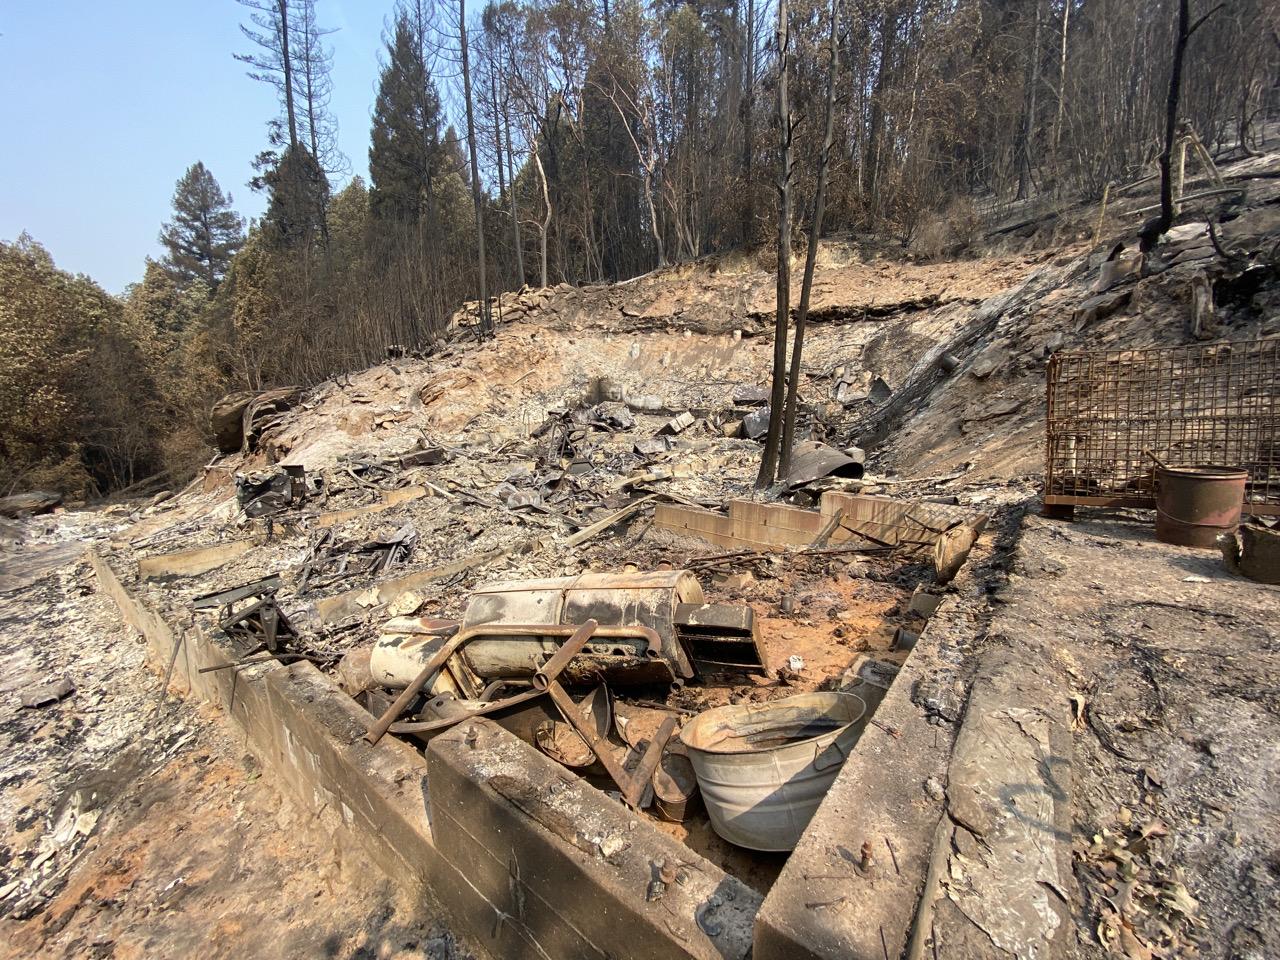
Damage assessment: destroyed